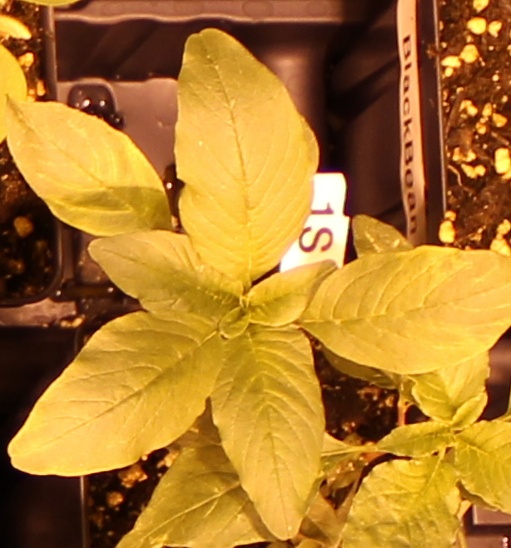
Label: Waterhemp